Kačić family

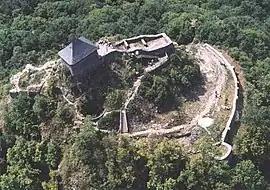
The ruins of Salgó Castle

In 15th-century sources, Kačićs appear in the Makarska Riviera ("Krajina"), most likely as the descendants of Omiš branch Kačićs. According to the genealogy preserved by the most well known member of the family, Andrija Kačić Miošić, one branch of the family went to Hungary, and there fought with Zagar noble family. They returned to Dalmatia, one brother to Zadar, another to Šibenik, and the last two to the Makarska Riviera, where they started building castles in Gradac and Trpanj, as well as practicing piracy up to Apulia.